Kris Kristofferson filmography

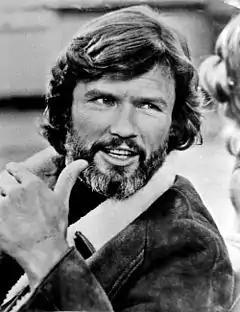
Kristofferson in 1978

American singer-songwriter and actor Kris Kristofferson has been in numerous films, television films, television series and video games. He started acting in the 1970s, appearing in the films "The Last Movie" (1971), "Cisco Pike" (1972), "Pat Garrett and Billy the Kid" (1973), "Blume in Love" (1973), "Alice Doesn't Live Here Anymore" (1974), "Bring Me the Head of Alfredo Garcia" (1974) and "Vigilante Force" (1976), before starring in the 1976 film "A Star Is Born" as John Norman Howard, which earned him a Golden Globe Award for Best Actor - Motion Picture Musical or Comedy. He went on to co-star in "Stagecoach" (1986) and star in films such as "Semi-Tough" (1977), "Convoy" (1978), "Heaven's Gate" (1980), "Flashpoint" (1984), "Big Top Pee-wee" (1988), and "Welcome Home" (1989).